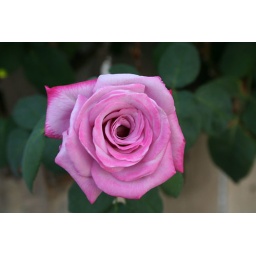
pink rose in our yard